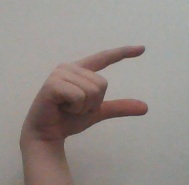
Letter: dal